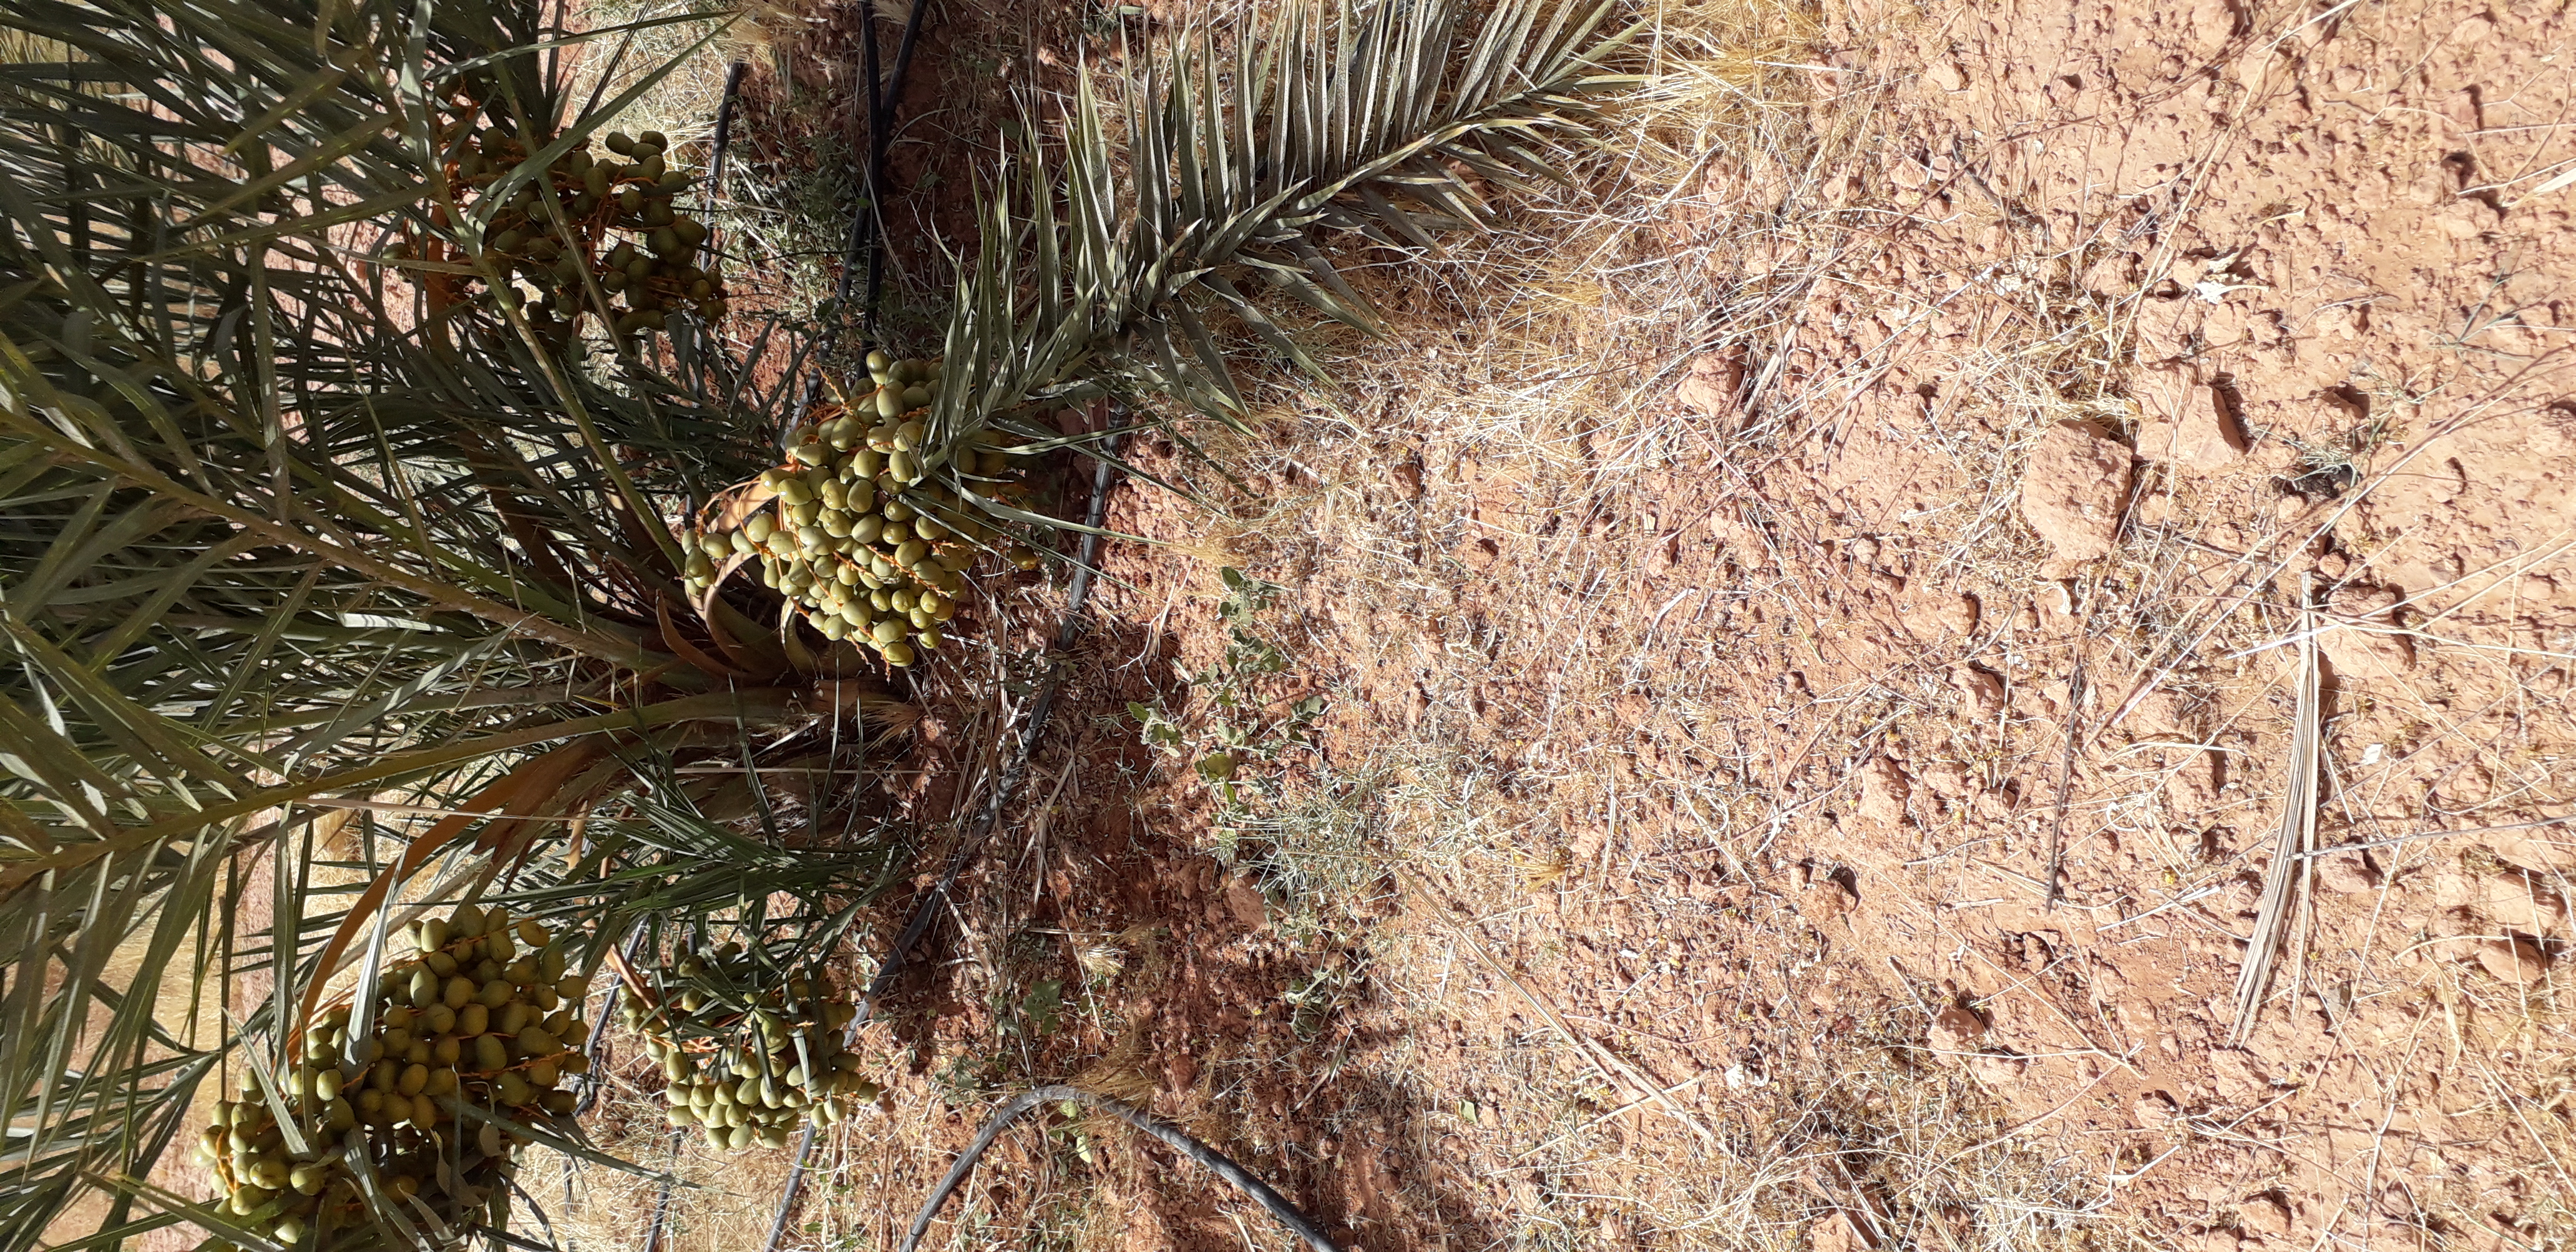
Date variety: Boufagous